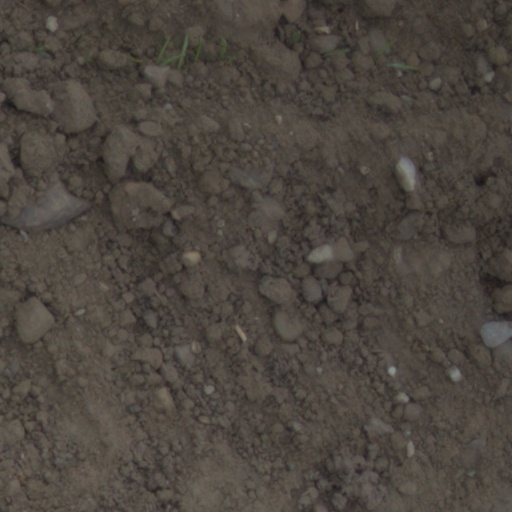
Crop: wheat